Góra Świętej Anny (hill)

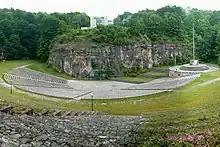
View of the Amphitheatre with Monument to the Polish Silesian Uprisings at the top

In 1934–1936, the Nazis built a "Thingstätte" on the site of a quarry at the base of the hill. In 1936–1938, a mausoleum for 51 fallen members of the German Freikorps, designed by Robert Tischler, was erected overlooking this, and a rest stop provided from which users of the new Reichsautobahn (today the Polish A4 autostrada) could take a 10-minute walk to visit the monument. The intent was for the complex of mausoleum and theatre to be a counter to the monastery and "transform the Annaberg into the symbol of Upper Silesia and an appropriate site of religious and national celebration". However, after its inauguration in May 1938, the theatre was not used again for ceremonies, while pilgrims continued to visit the monastery in ever increasing numbers.